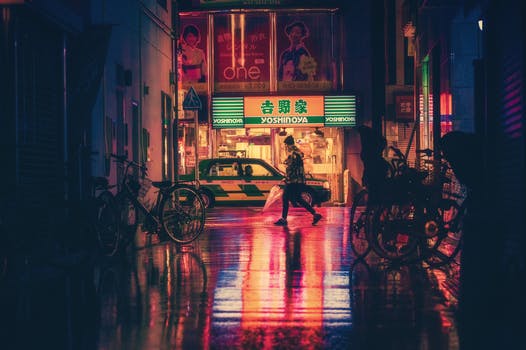
Label: No Watermark